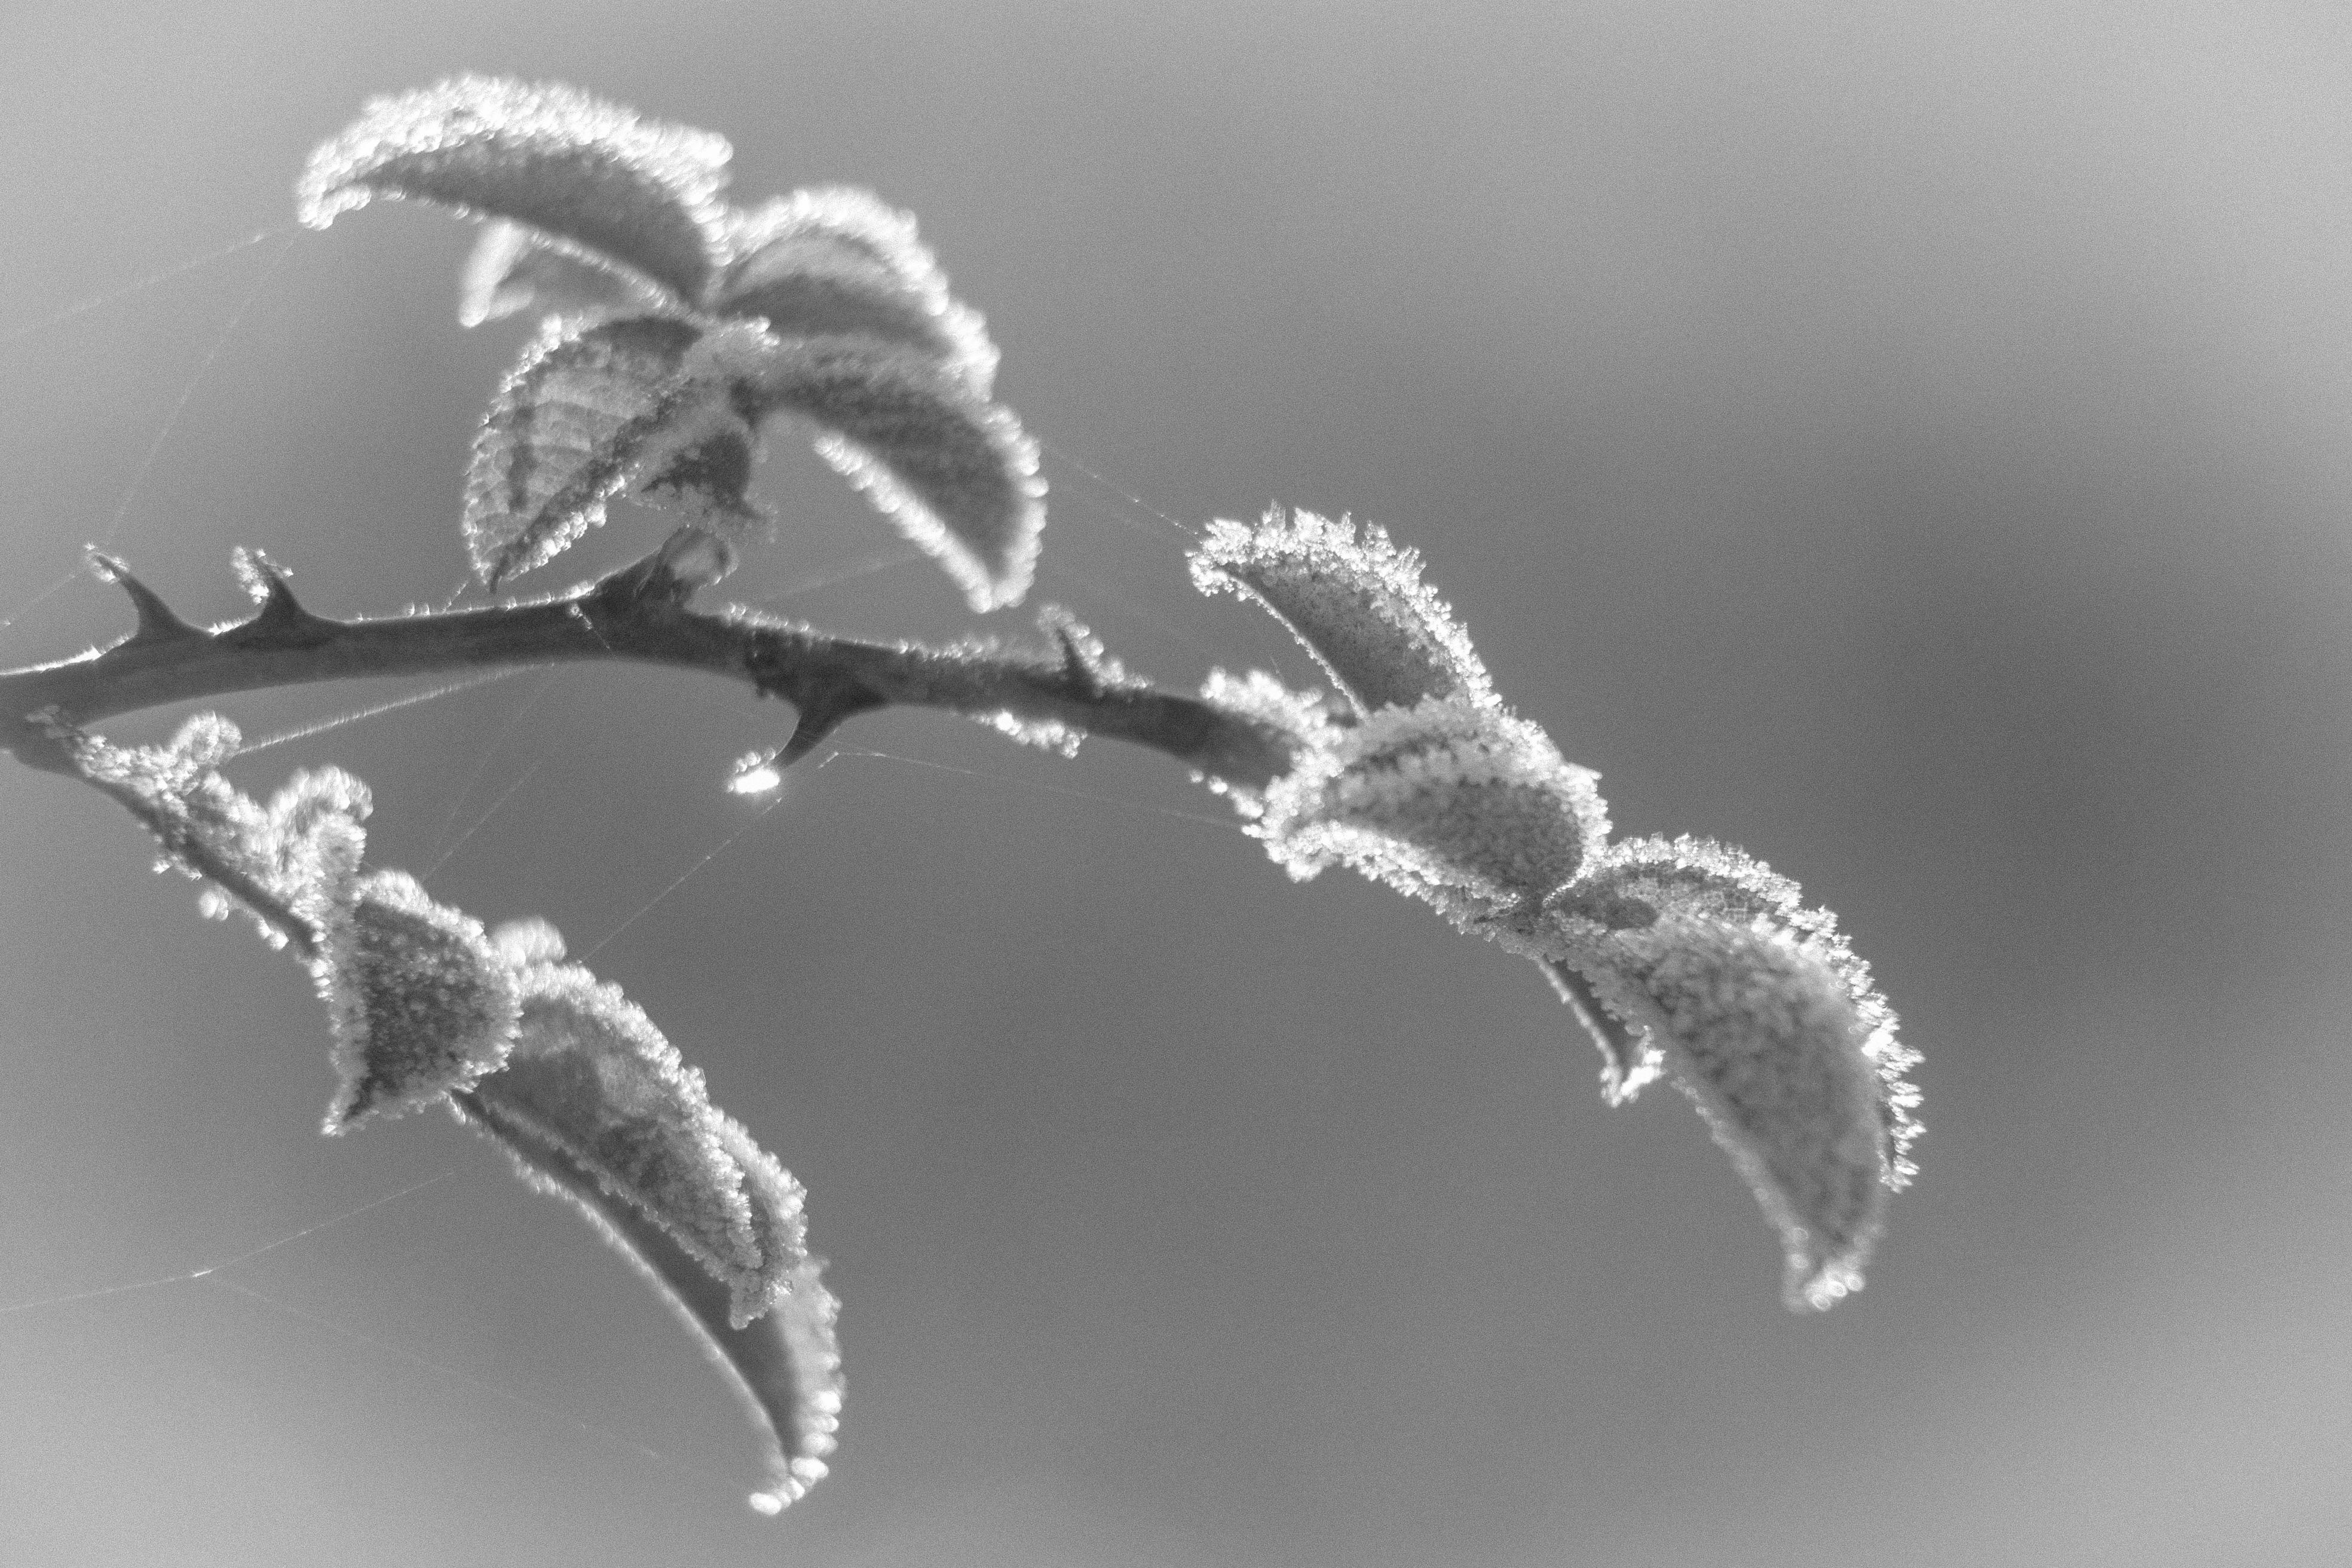
nature, branch, snow, winter, black and white, photography, leaf, flower, petal, frost, ice, nikon, monochrome, twig, close up, noiretblanc, feuilles, lumiere, d750, coeuruyann, toile, givre, freezing, macro photography, monochrome photography